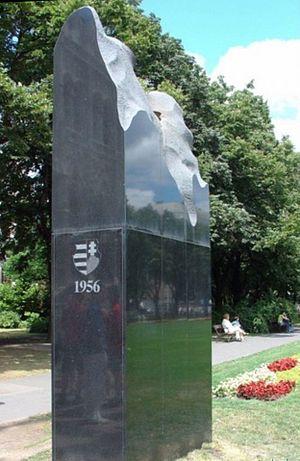
Mária Lugossy, est une artiste émérite hongroise exerçant dans l'orfèvrerie, la sculpture, le dessin et la verrerie.
L'histoire du communisme recouvre l'ensemble des évolutions de ce courant d'idées et, par extension, celle des mouvances et des régimes politiques qui s'en sont réclamés. Le communisme se développe principalement au XXᵉ siècle, dont il constitue l'une des principales forces politiques : à son apogée, durant la seconde moitié du siècle, un quart de l'humanité vit sous un régime communiste.